Question: Please indicate a possible affordance area of frisbee that can be used for holding
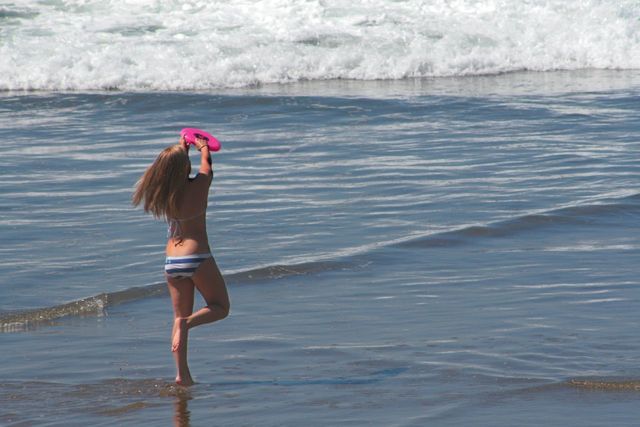
Answer: [177.837, 126.442, 221.993, 152.416]